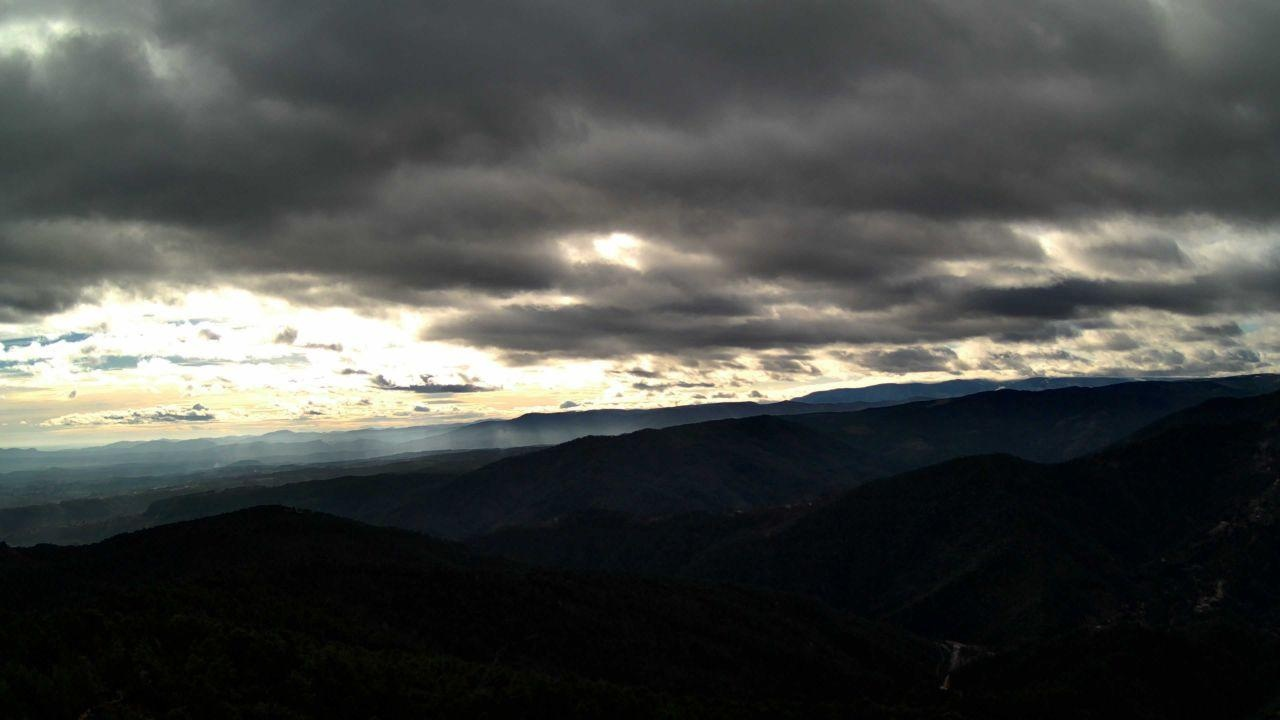
Fire: no
Smoke: yes